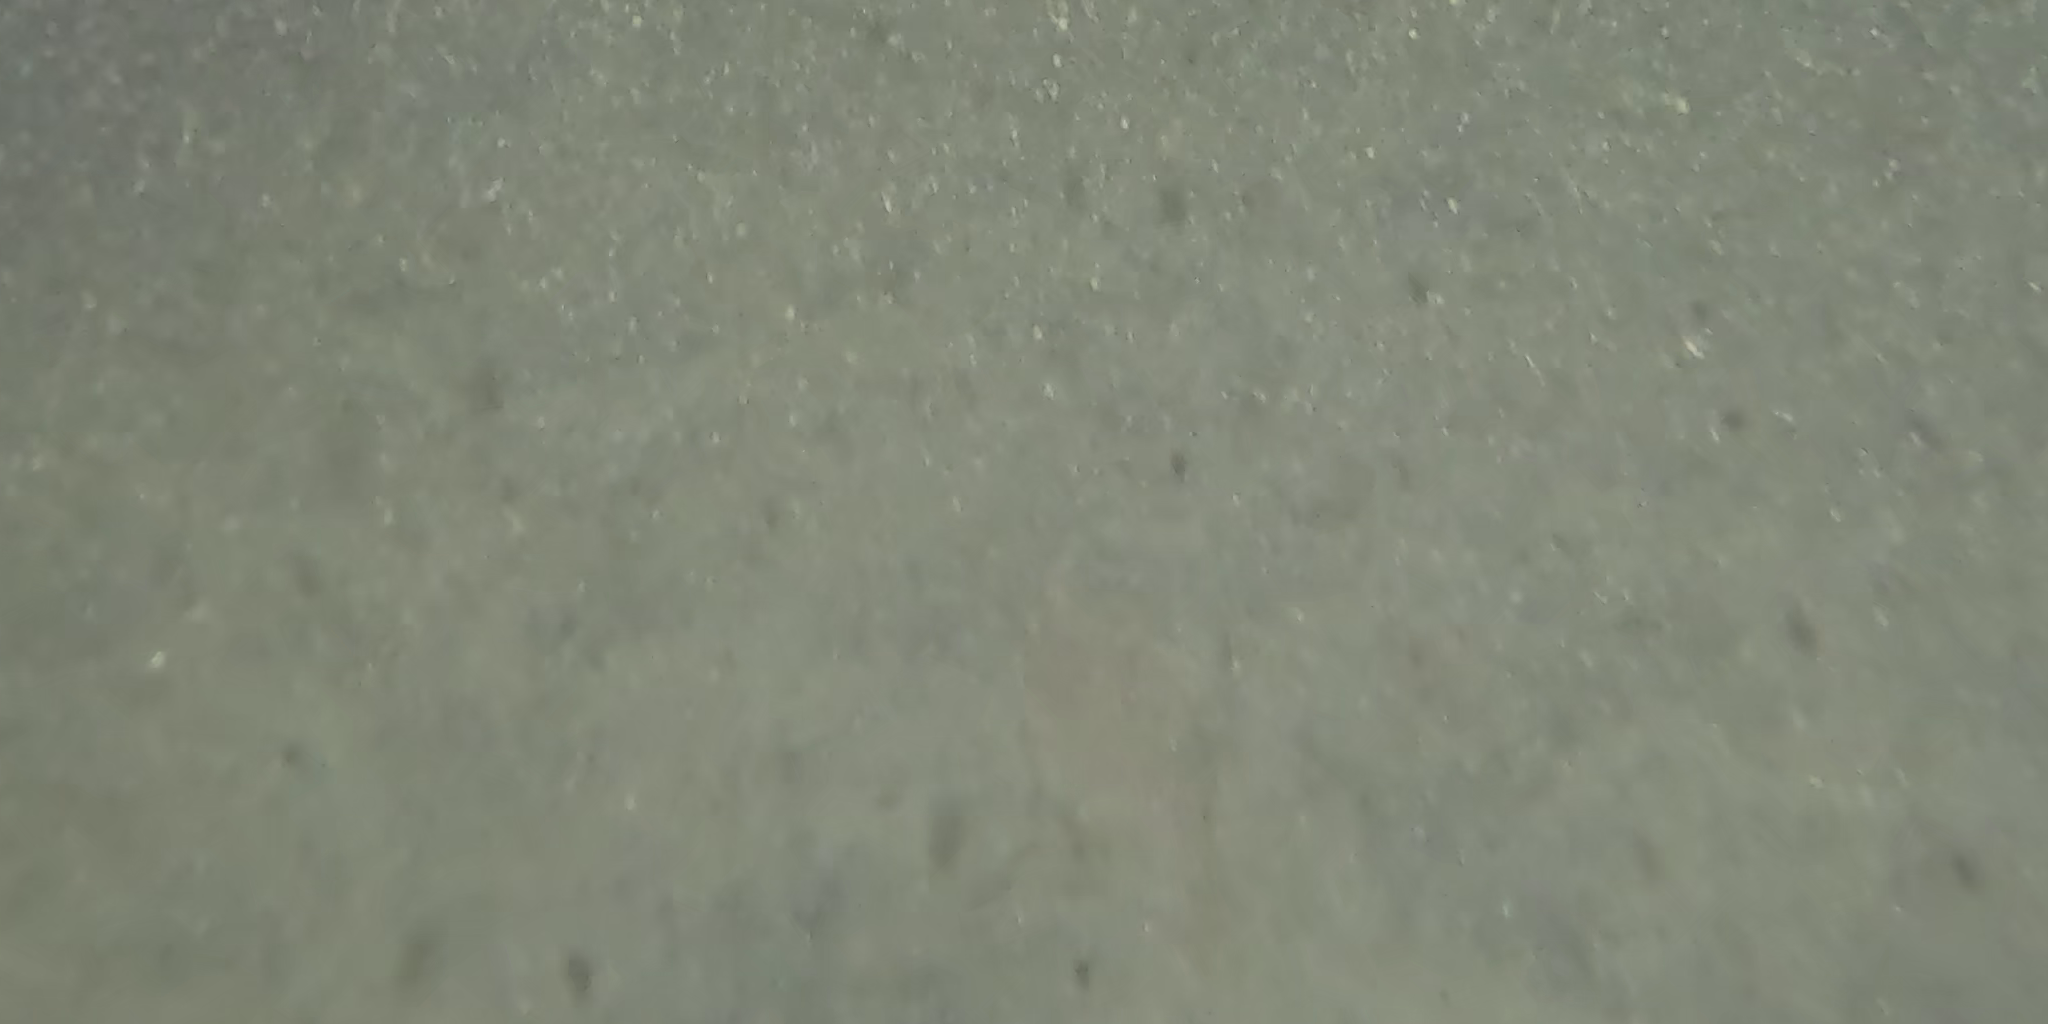
Seabed habitat: bad